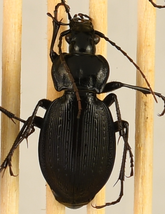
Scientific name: Carabus goryi
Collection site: Mountain Lake Biological Station NEON (MLBS), plot MLBS_010